Conservation and restoration of bone, horn, and antler objects

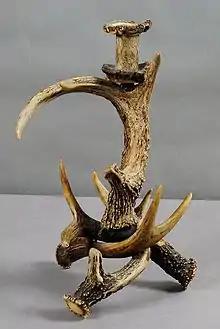
Rustic deer antler candle holder

Antler, a modified form of bone, grows out of the skull bones of certain species of animals, such as deer, and is typically shed once a year. It consists of a thick layer of compact bone, an inner section of spongy bone, and internal blood vessels that are fewer in number and more irregular than the ones present in bone. Antler is denser and heavier than skeletal bone and differs from skeletal bone in its external appearance. Skeletal bone is usually smooth except for areas of attachment to muscles, tendons, and ligaments, while antler generally has raised bumps and protrusions across the surface.